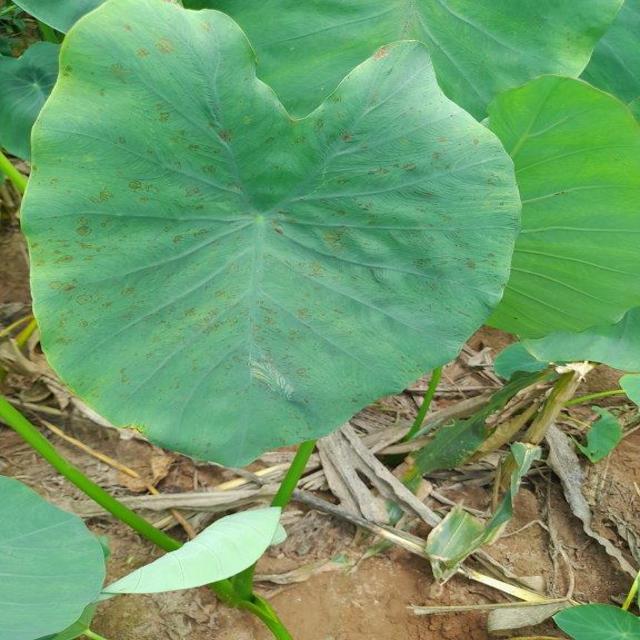
Label: Early_Blight